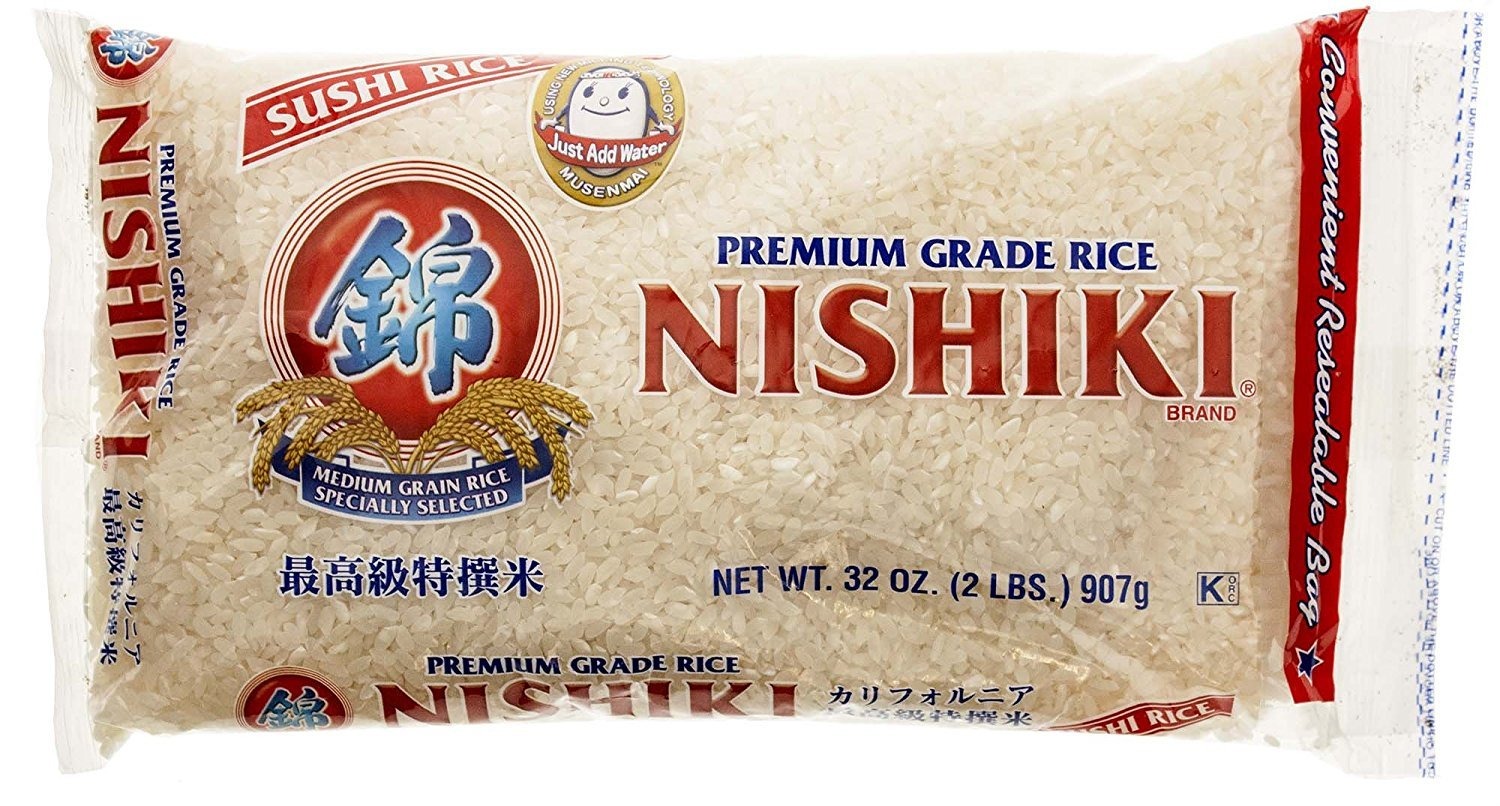
Item Name: Nishiki Premium Musenmai Medium Grain White Rice, 2 Pound
Bullet Point 1: Medium grain rice
Bullet Point 2: A great choice for everyday consumption
Bullet Point 3: Raised and milled in California
Value: 32.0
Unit: Ounce

Price: 4.355